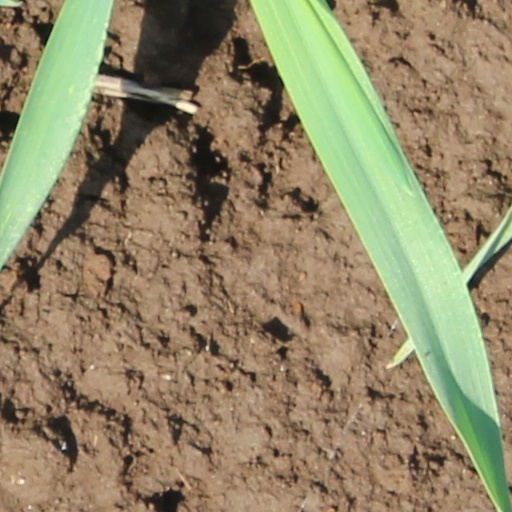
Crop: wheat